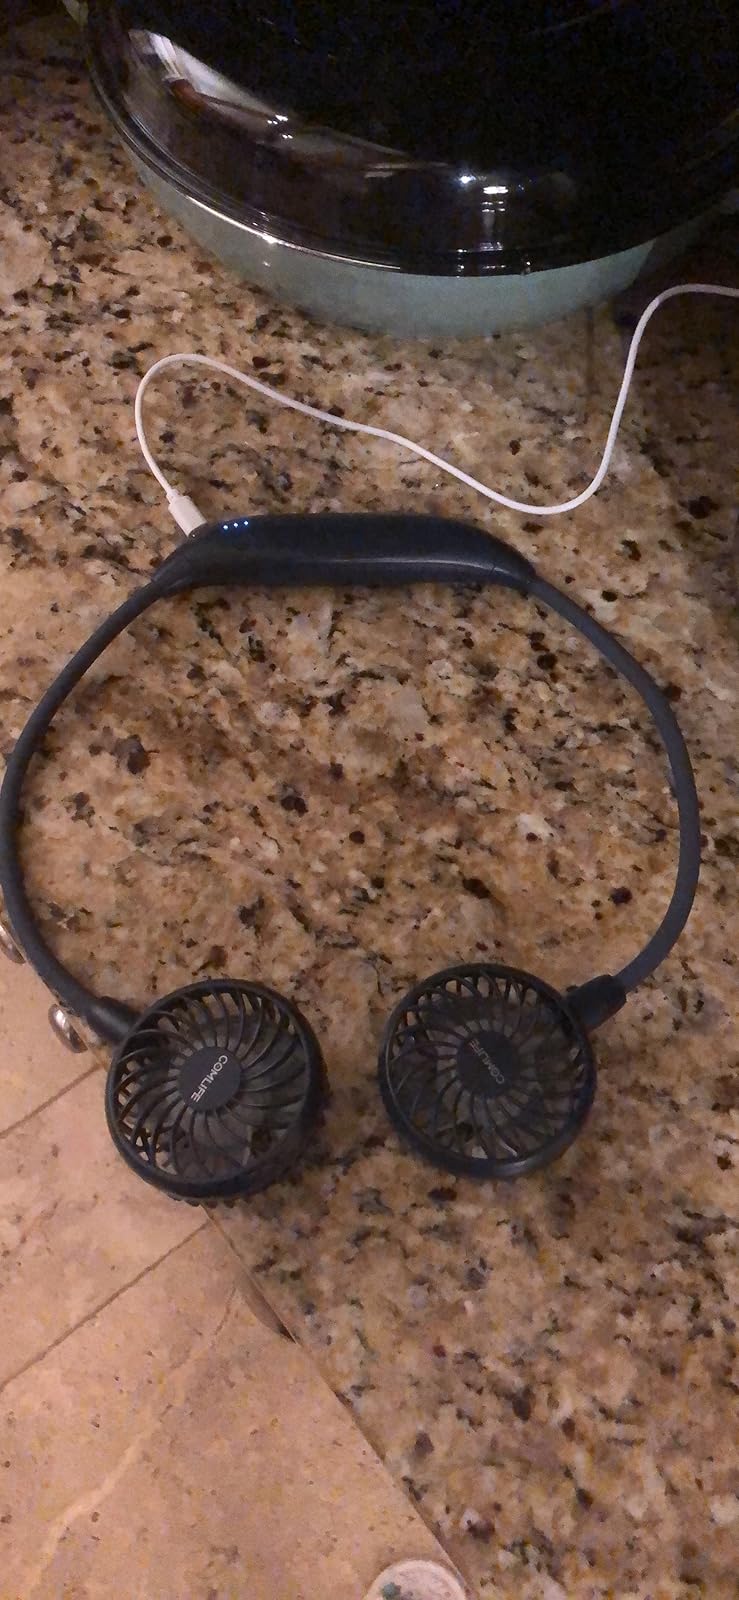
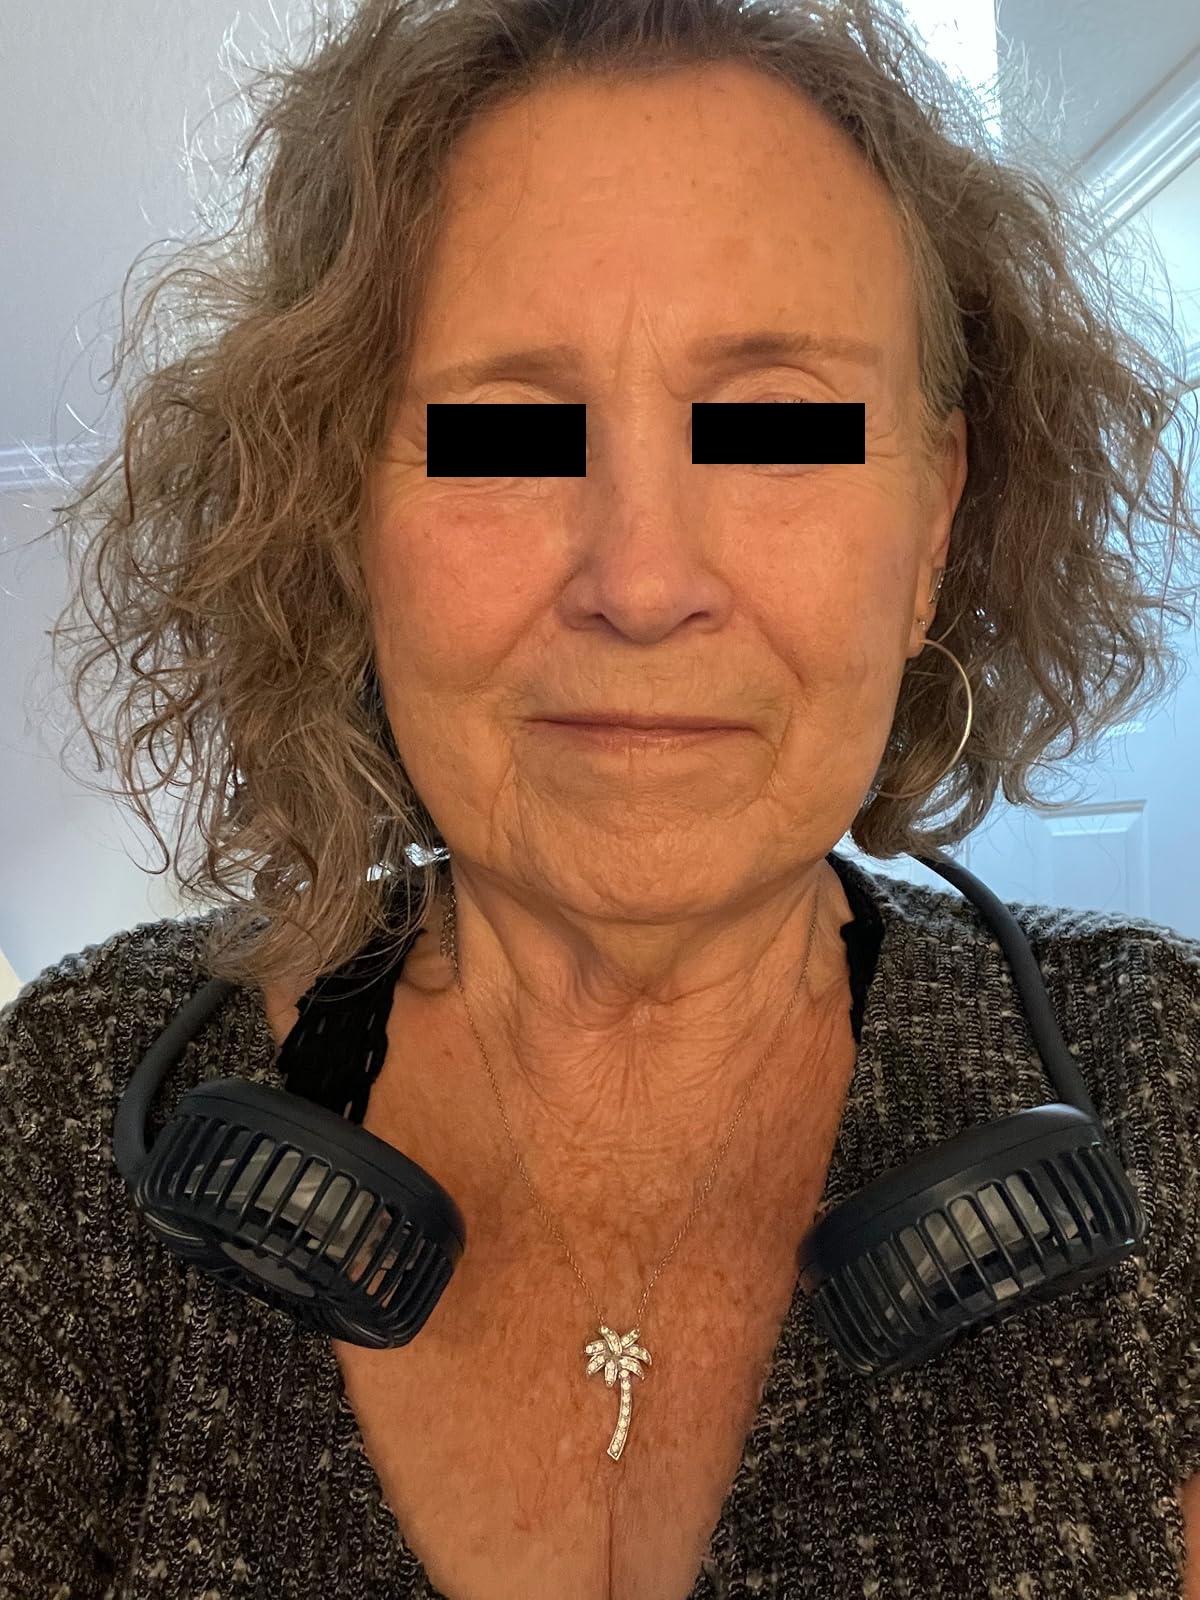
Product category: fan
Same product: yes